Universidad Católica de Honduras

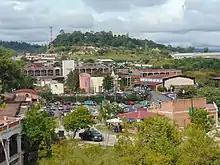
Comayaguela campus

The Universidad Católica de Honduras, officially named "Universidad Católica de Honduras Nuestra Señora Reina de la Paz" (Catholic University of Honduras Our Lady Queen of Peace), or "UNICAH" as it is affectionately called among its students, is a private university in Honduras run by the Catholic Church. It has 11 campuses in various cities, in the country such as: